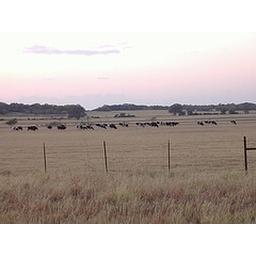
cows in south field